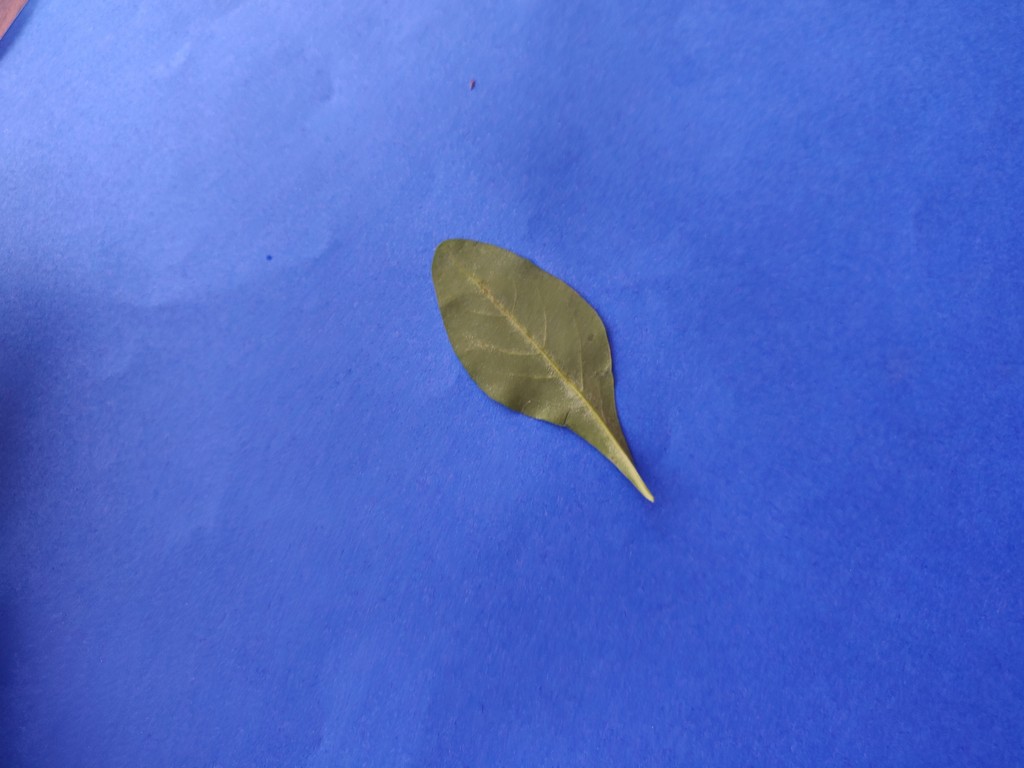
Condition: Healthy
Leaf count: single
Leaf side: back